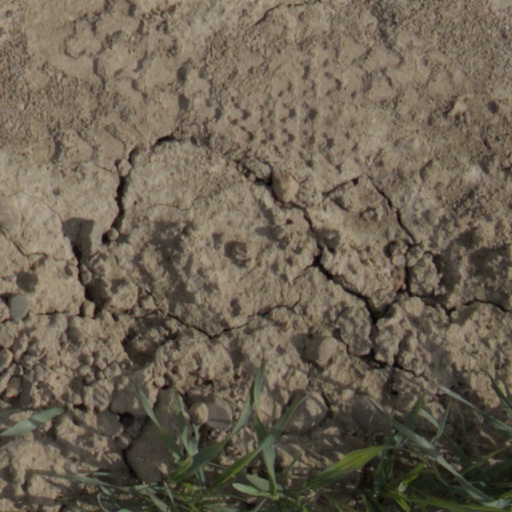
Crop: wheat